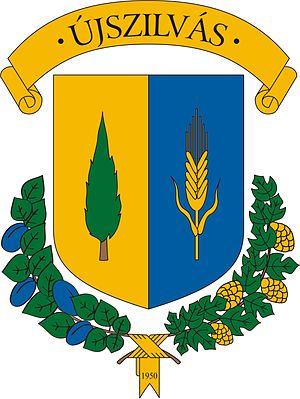
Újszilvás est un village et une commune du comitat de Pest en Hongrie.